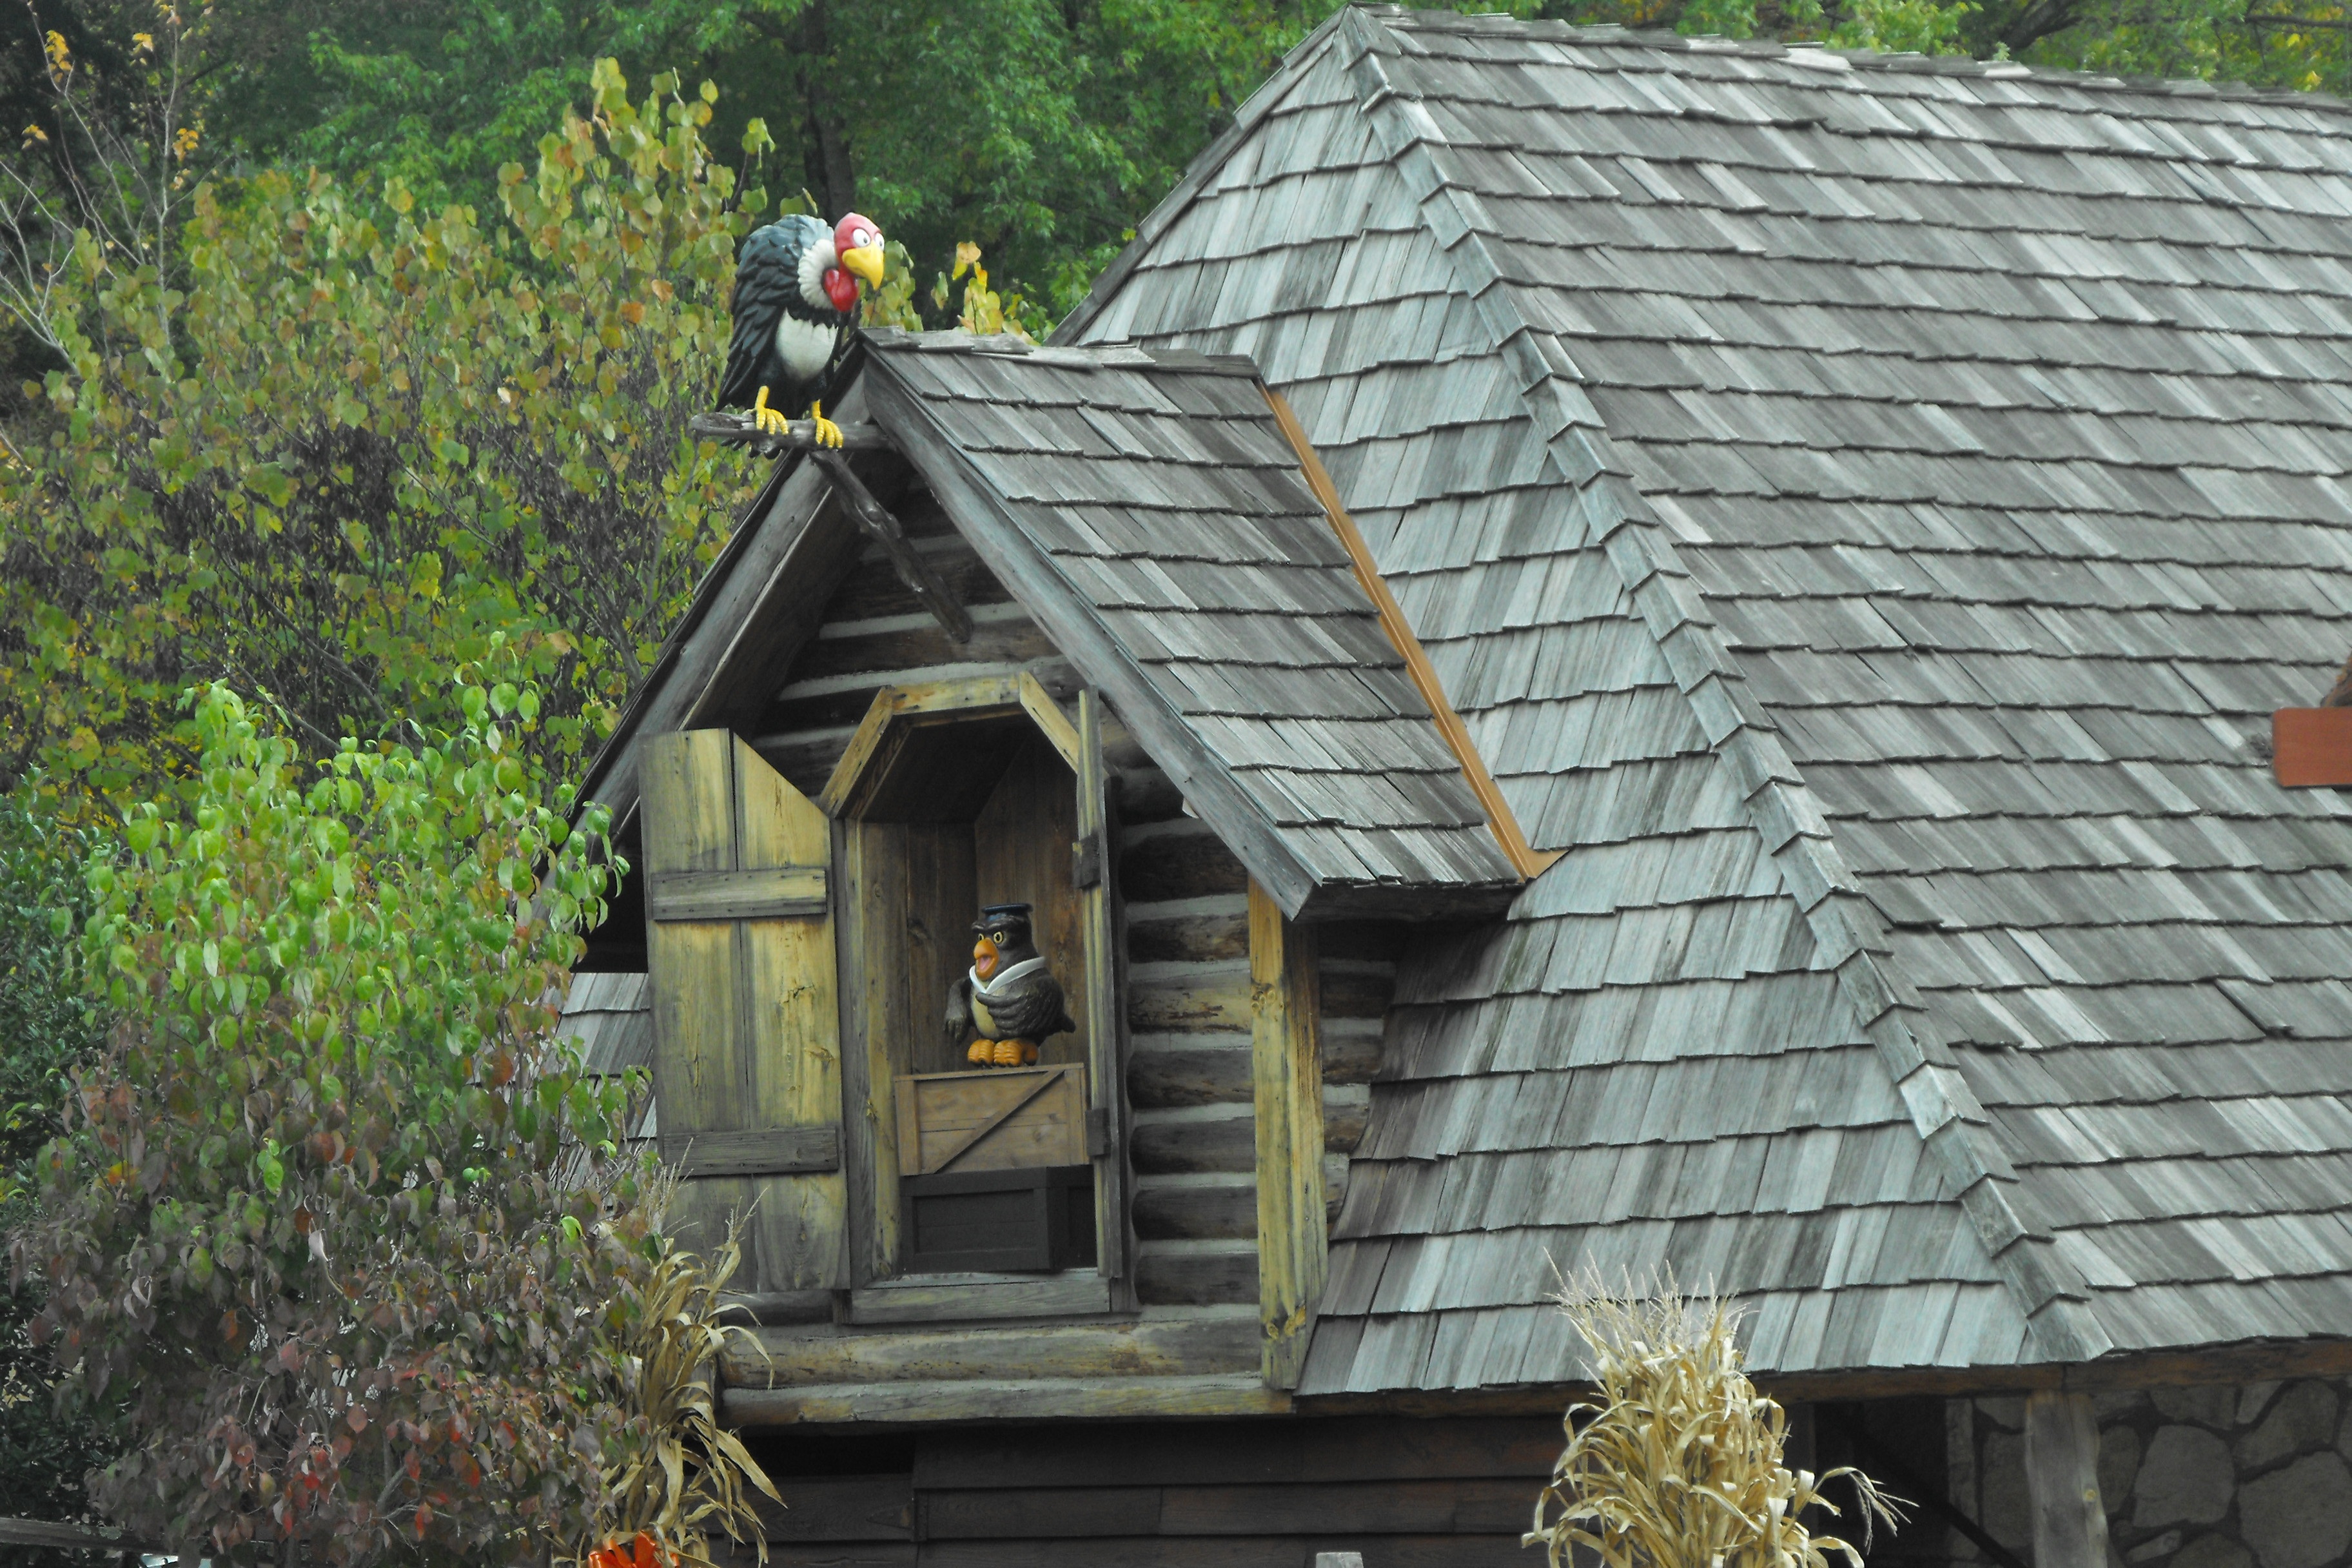
countryside, house, fall, roof, old, home, country, shed, cabin, cottage, autumn, wooden, log cabin, siding, outdoor structure